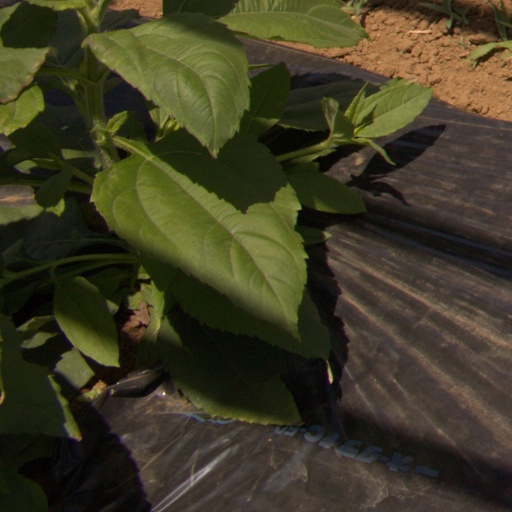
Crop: Jerusalem artichoke